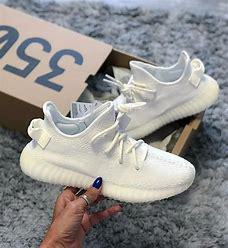
Brand: Adidas
Model: Yeezy